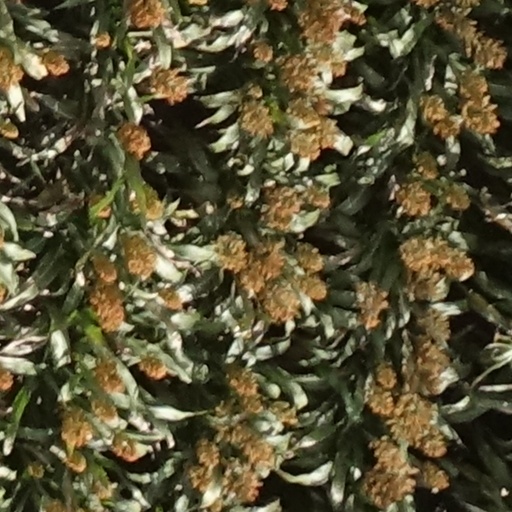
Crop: sorghum